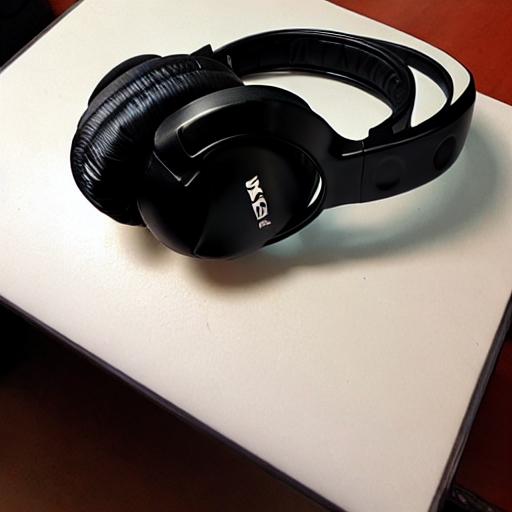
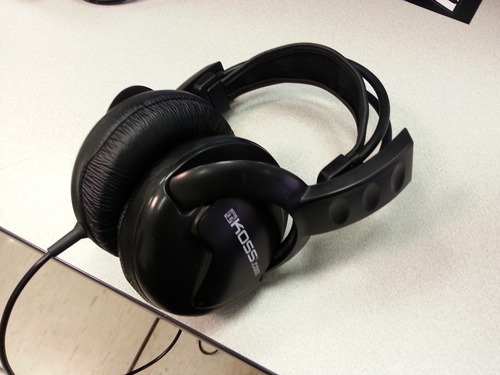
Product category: headphones
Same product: no